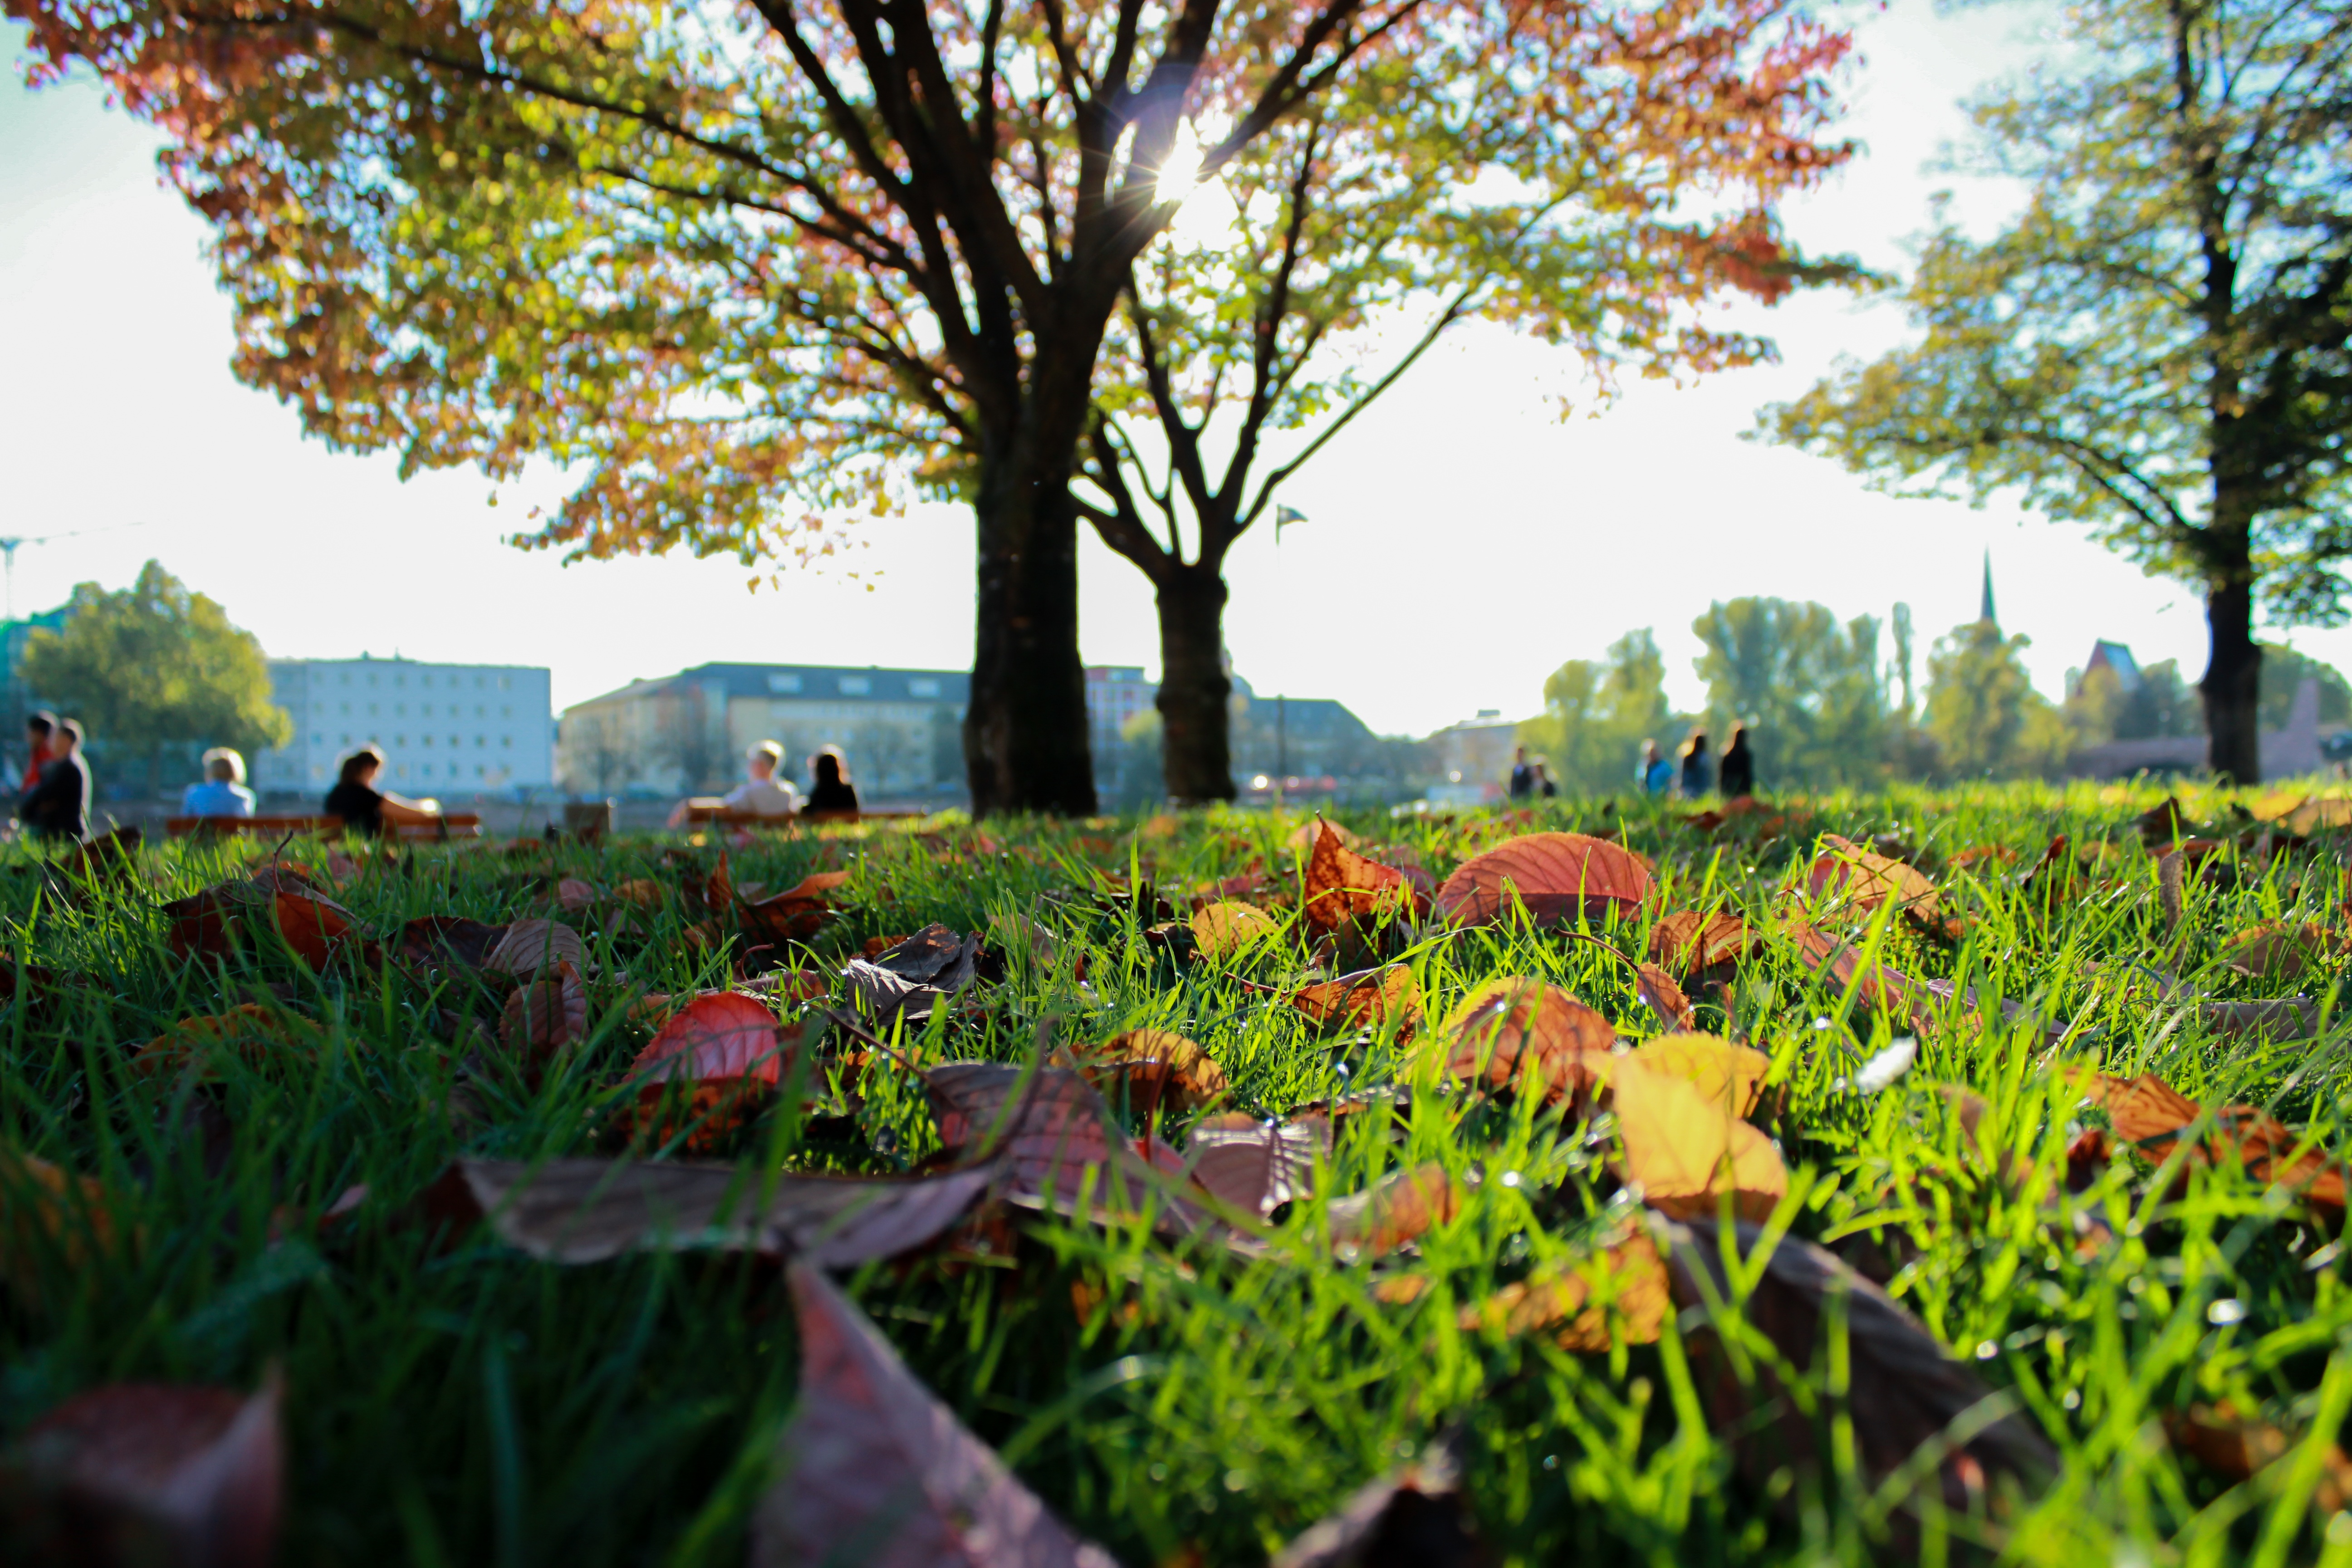
tree, nature, forest, grass, outdoor, light, people, plant, sun, farm, lawn, meadow, sunlight, leaf, flower, green, natural, autumn, park, backyard, botany, garden, flora, season, plantation, botanical garden, woodland, habitat, yard, rural area, nature backgrounds, green backgrounds